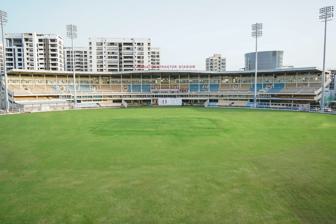
Building: Lalabhai Contractor Stadium
Country: India
Year built: 1993
Cricket stadium Lalbhai Contractor Stadium Ground information Location Vesu , Surat , Gujarat Coordinates 21°9′19.4″N 72°46′9″E / 21.155389°N 72.76917°E / 21.155389; 72.76917 Establishment ~1993 Capacity 7,000 Owner Surat District Cricket Association Operator Gujarat Cricket Association Tenants Gujarat cricket team End names North End South End International information First WT20I 24 September 2019: India v South Africa Last WT20I 4 October 2019: India v South Africa As of  2019 Source: Lalbhai Contractor Stadium, ESPNcricinfo Lalbhai Contractor Stadium is a cricket stadium in Surat , Gujarat , India . The stadium is owned by the Surat District Cricket Association (SDCA). The first match played at the stadium was a Duleep Trophy match between West Zone and East Zone in 1993 . The stadium hosted 15 cricket matches over the following 20 years, including Ranji Trophy , Irani Cup and Duleep Trophy matches. The ground hosted international cricket for the first time during South Africa Women's 2019 tour of India . All five WT20Is of the tour were played at the Lalbhai Contractor Stadium. This stadium was made possible only because of donation of 86,730 Sq. yards of land donated in 1986/87 by Kanaiyalal Lalbhai Contractor and their sister Jyoti Contractor in memory of their father Late Shri Lalbhai Ramjibhai Contractor who was himself enthusiast of game of cricket and founder member of Bombay Cricket Association . In 2009, SDCA revamped the Lalbhai Contractor Stadium. The SDCA has earmarked Rs 12 crore for the renovation of the stadium which has hosted several Ranji , Irani and Duleep Trophy matches. For 15th Edition of Indian Premier League , 4-time champion Chennai Super Kings picked Lalbhai Contractor Stadium for their Preparation. Future plans SDCA is actively pursuing plans to enhance its seating capacity from existing 7,000 spectators to 30,000 spectators and thereby becoming an arena for hosting National and International level cricket matches and tournaments. A modern Club House with residential accommodation, specialty restaurants, banquet hall, conference hall, a mini theatre and also locker facilities for the members, is also on the agenda of the association. References